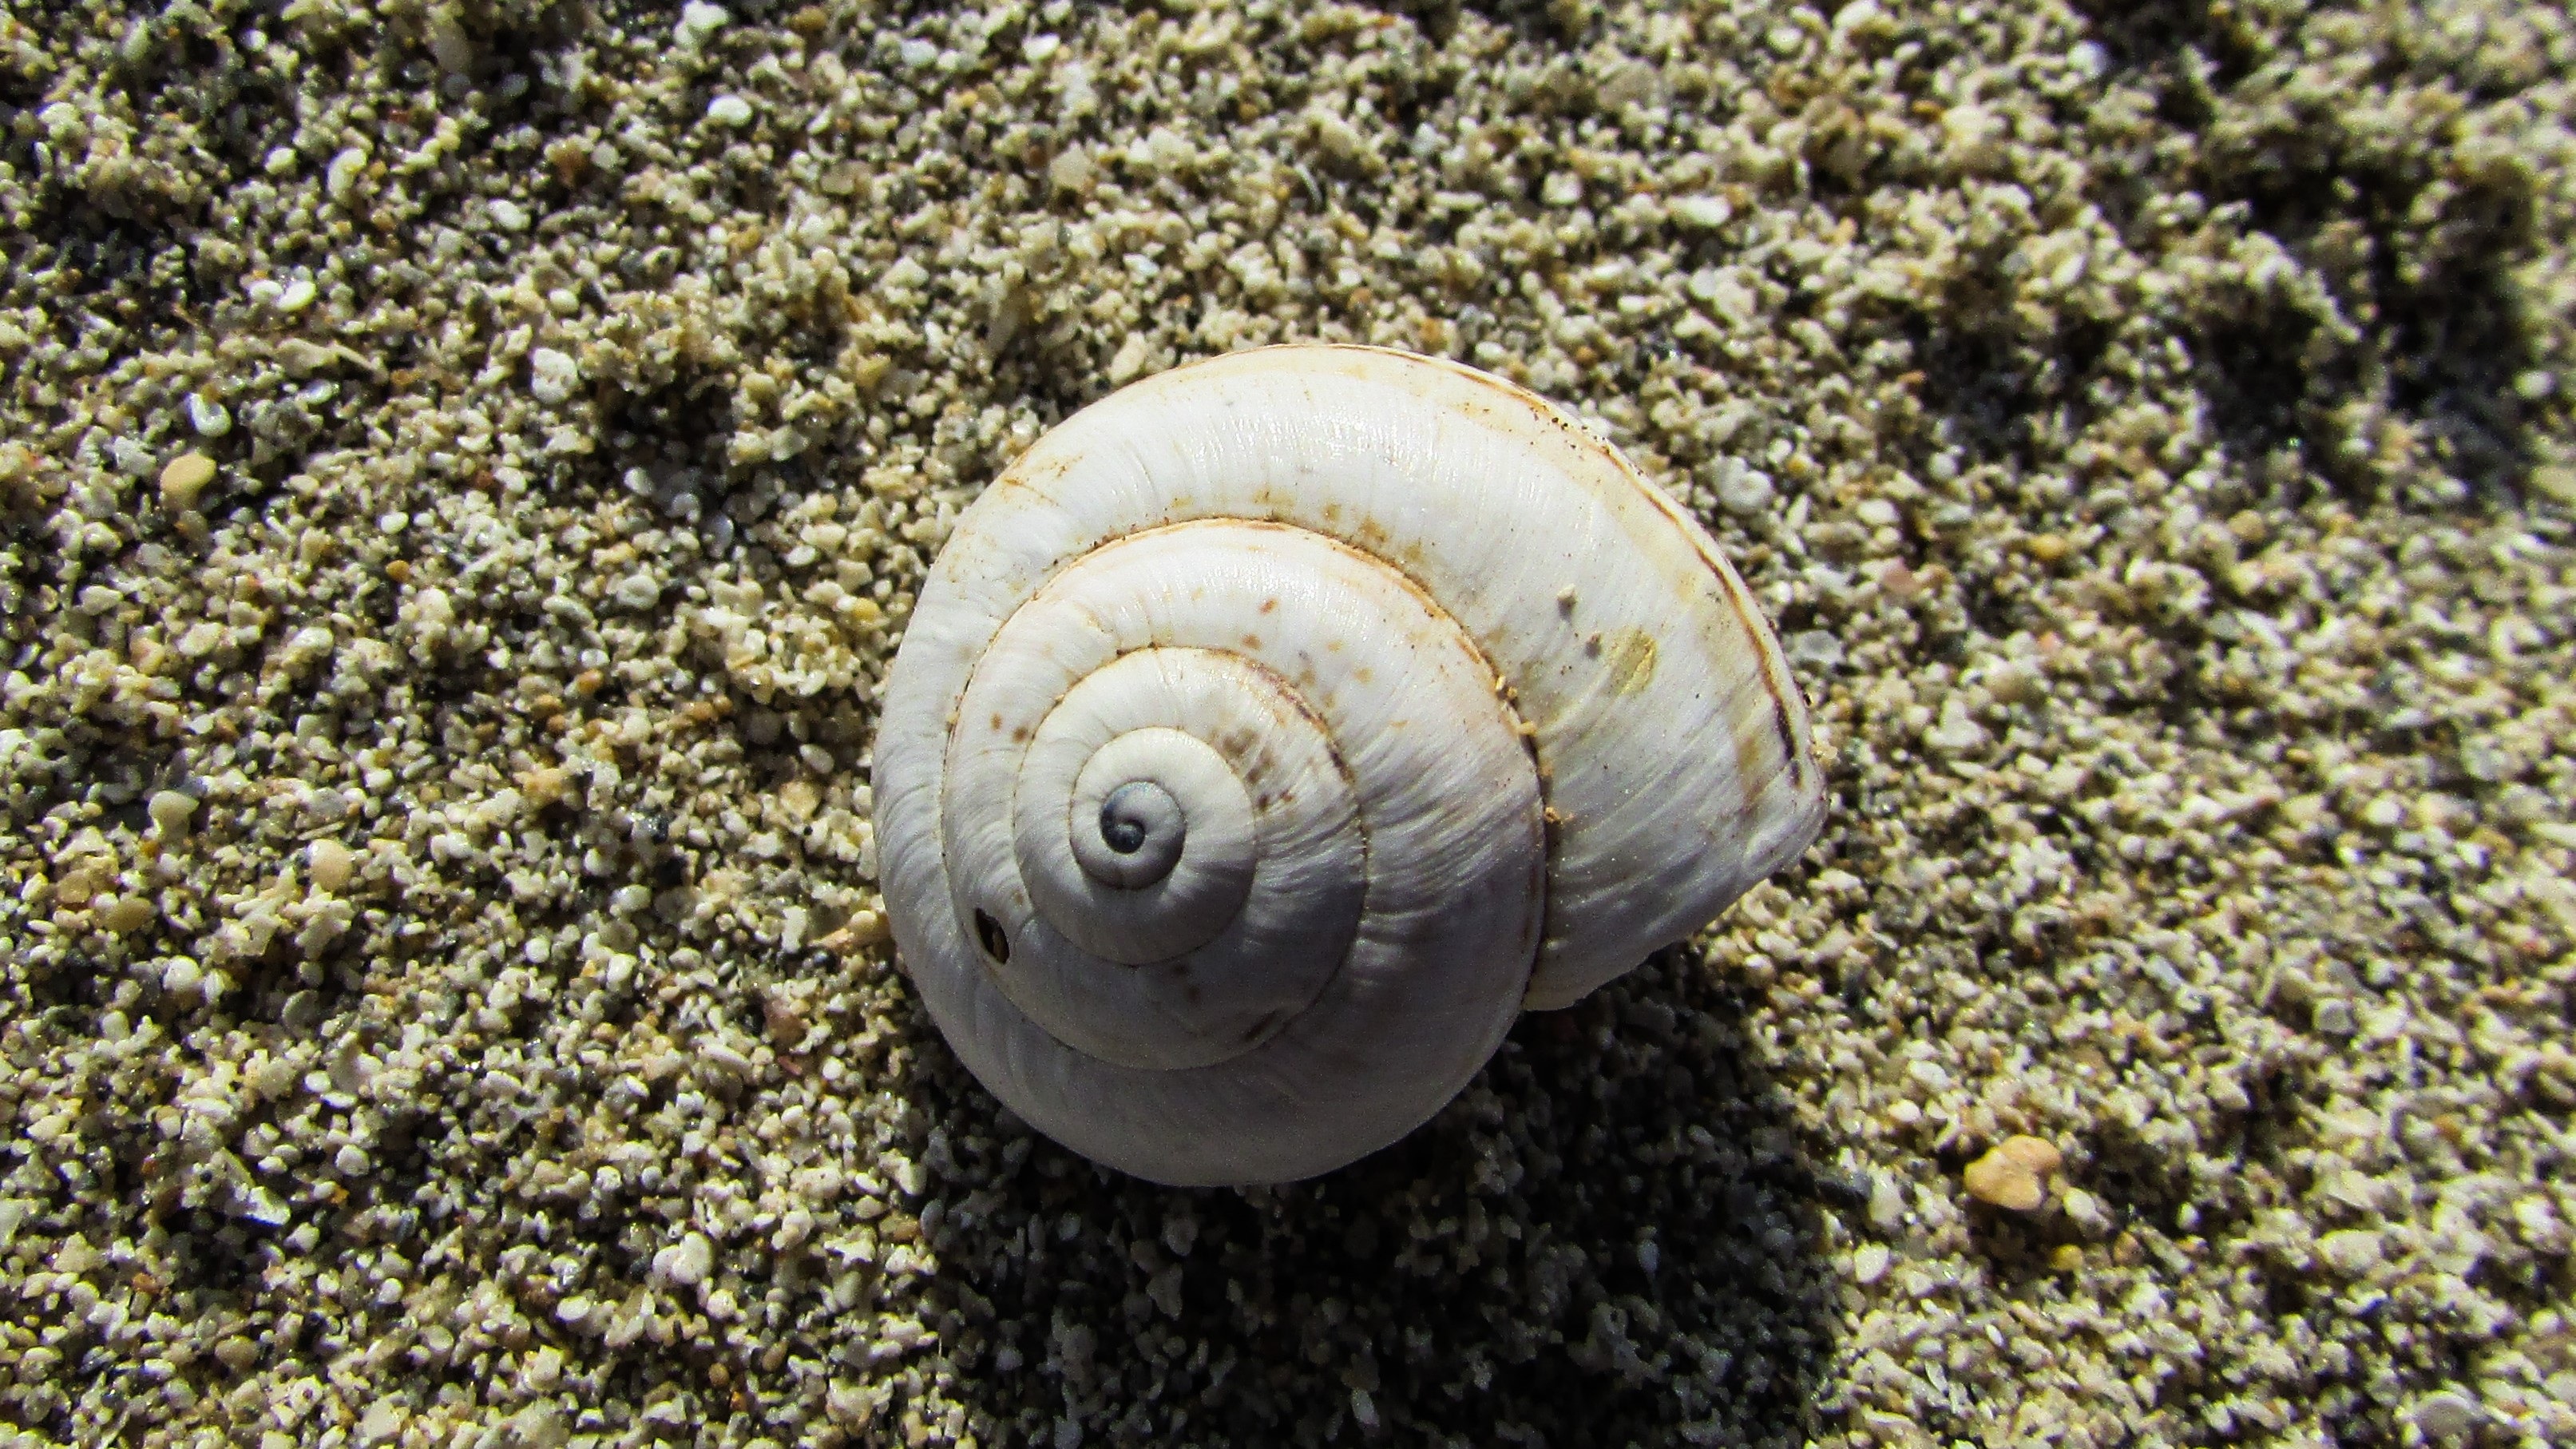
beach, nature, sand, spiral, wildlife, biology, soil, fauna, shell, invertebrate, close up, snail, molluscs, helix, macro photography, sea snail, marine biology, marine invertebrates, snails and slugs